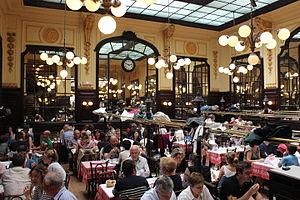
Bouillon Chartier, 7 rue du Faubourg Montmartre, Paris 9e
Un bouillon est un type de restaurant servant généralement une cuisine française traditionnelle, notamment le bouillon qui a donné son nom à ces établissements.